Chinqua Penn Plantation

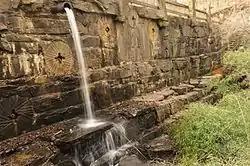

Chinqua Penn Plantation is an English manor home in Reidsville, North Carolina in Rockingham County, North Carolina, United States, (about 25 miles north of Greensboro). It is a private residence and was closed to the public in 2012. The home was built by Thomas Jefferson Penn ("Jeff", 1875–1946) and Margaret Beatrice Shoellkopf Penn ("Betsy", 1881–1965) in the 1920s. The name "Chinqua Penn" was derived from the chinquapin, a species of American chestnut that was once plentiful in the area.